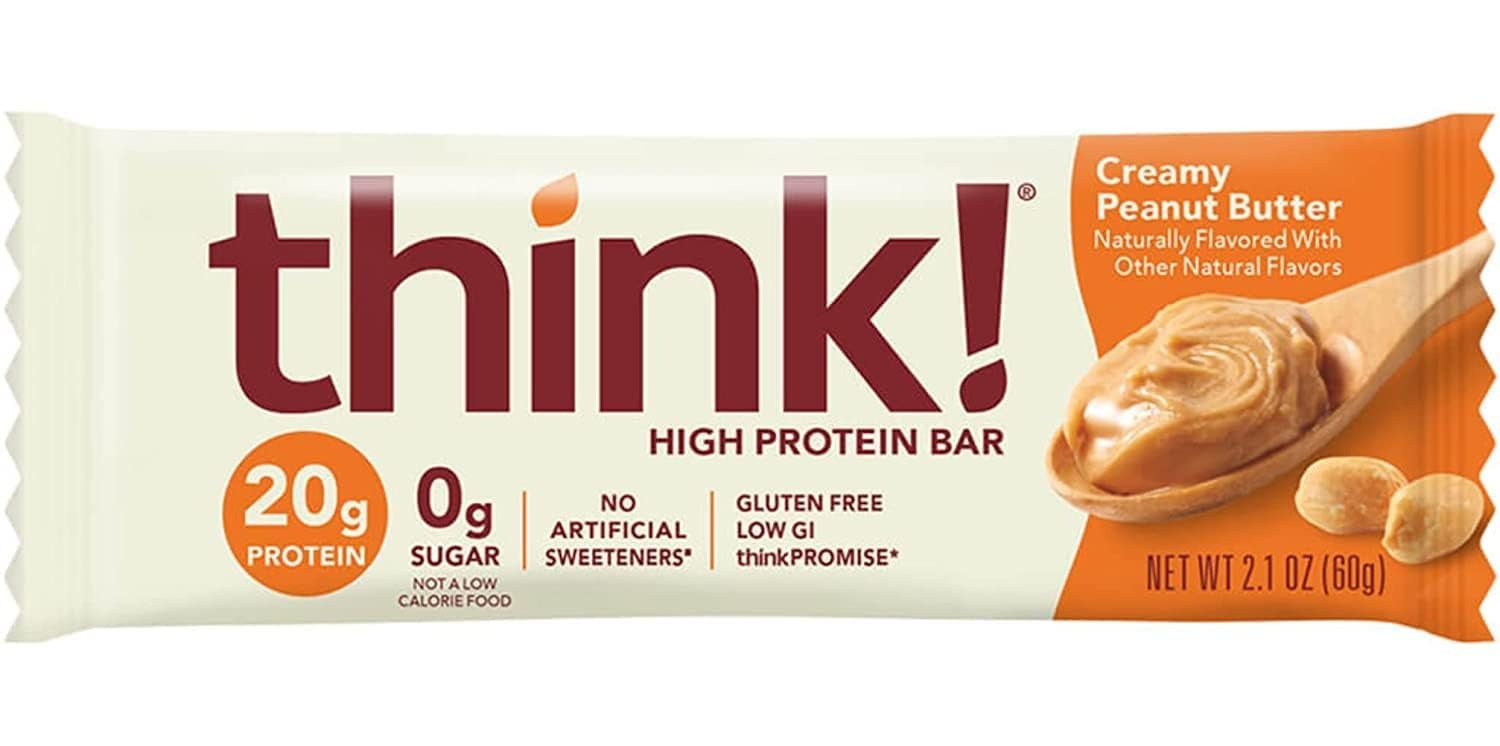
Item Name: Generic Think, High Protein Snack Bars, Creamy Peanut Butter, 20 Bars, 2.1 oz (60g Each)
Bullet Point: High Protein Snack Bars, Creamy Peanut Butter, 20 Bars, 2.1 oz (60g Each)
Product Description: High Protein Snack Bars, Creamy Peanut Butter, 20 Bars, 2.1 oz (60g Each)
Value: 42.0
Unit: Ounce

Price: 21.005